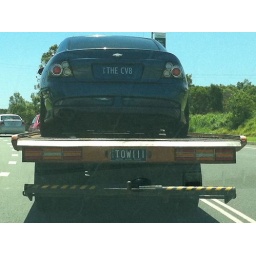
Spotted in Logan QLD, Chevy badge, individualised personal plates on the car and personalised plates on the truck